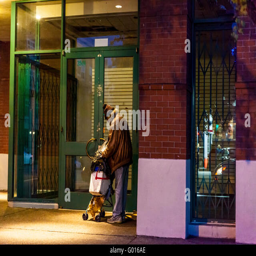
an elderly homeless man with his belongings on a street after dark